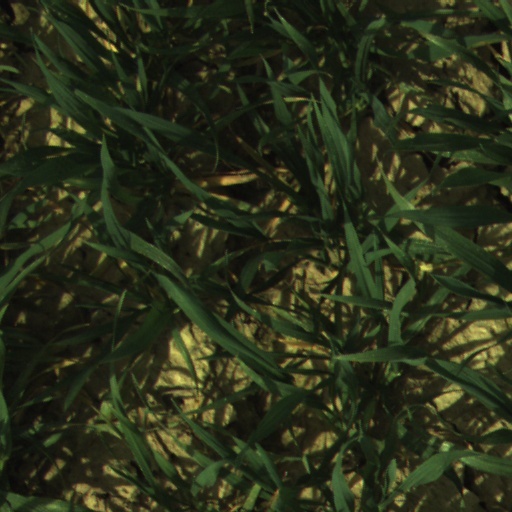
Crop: wheat